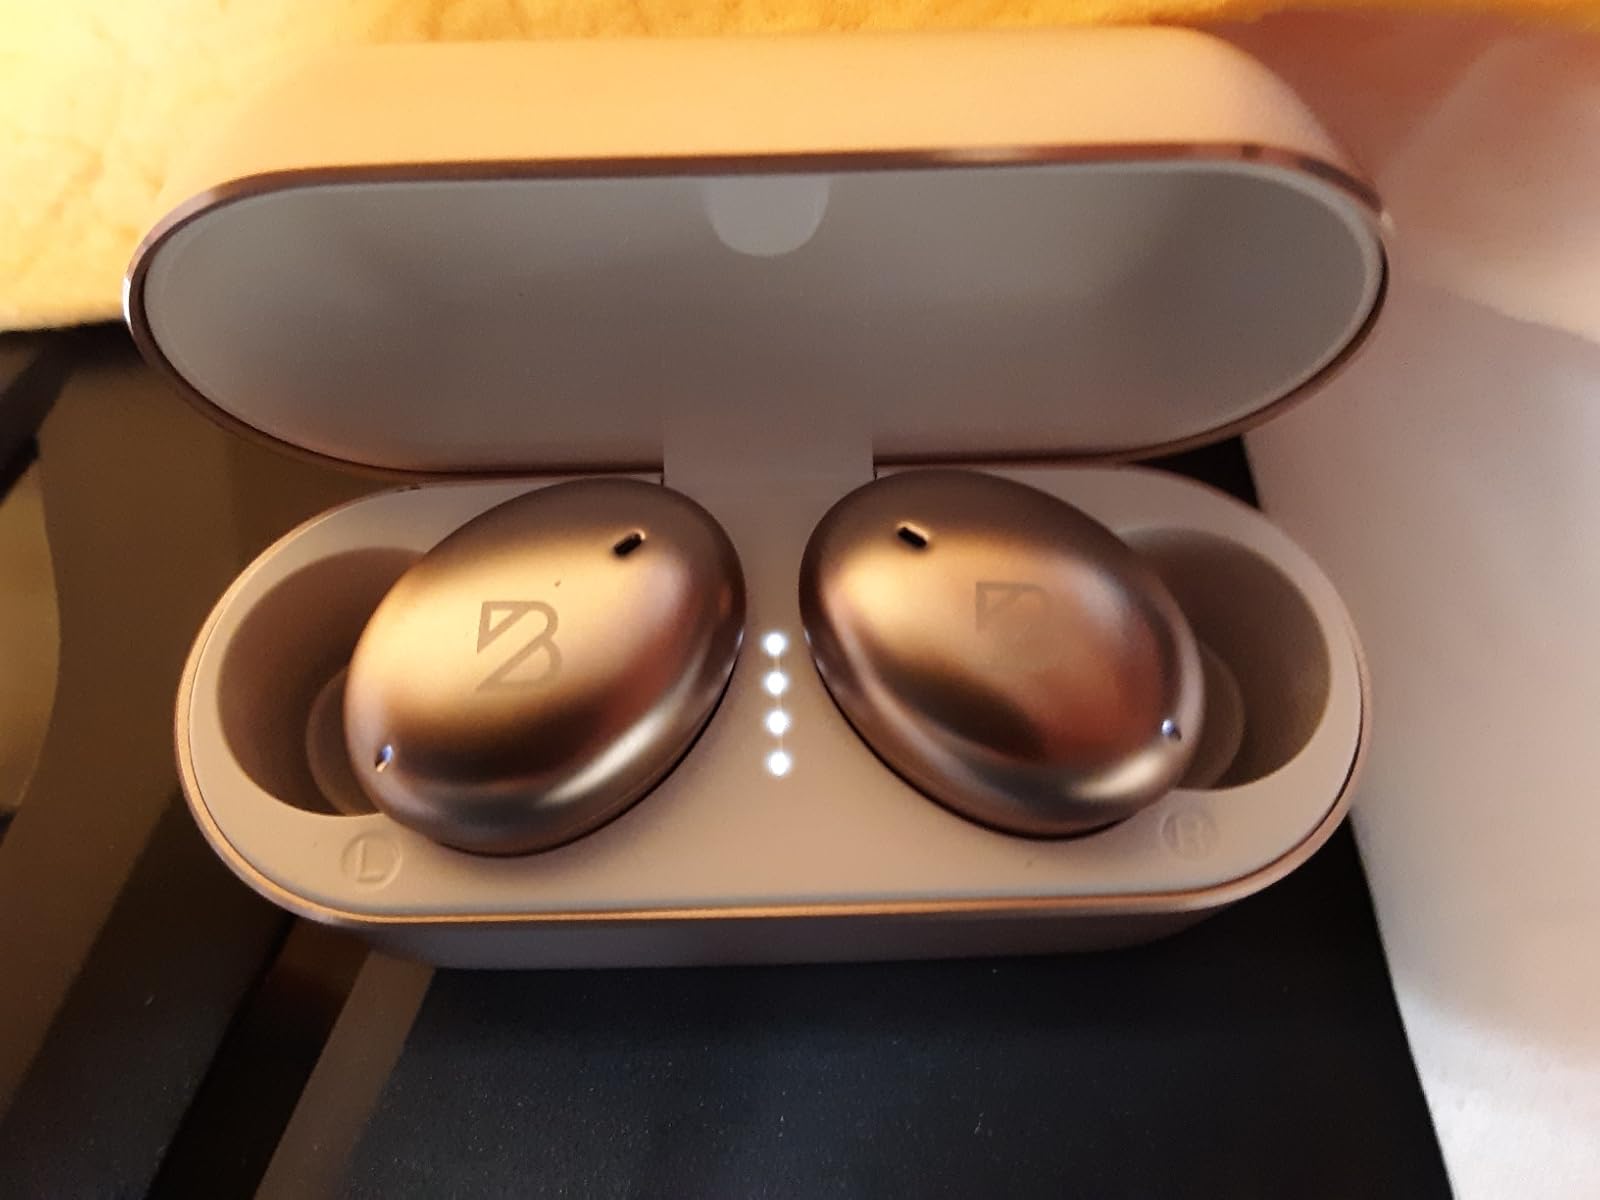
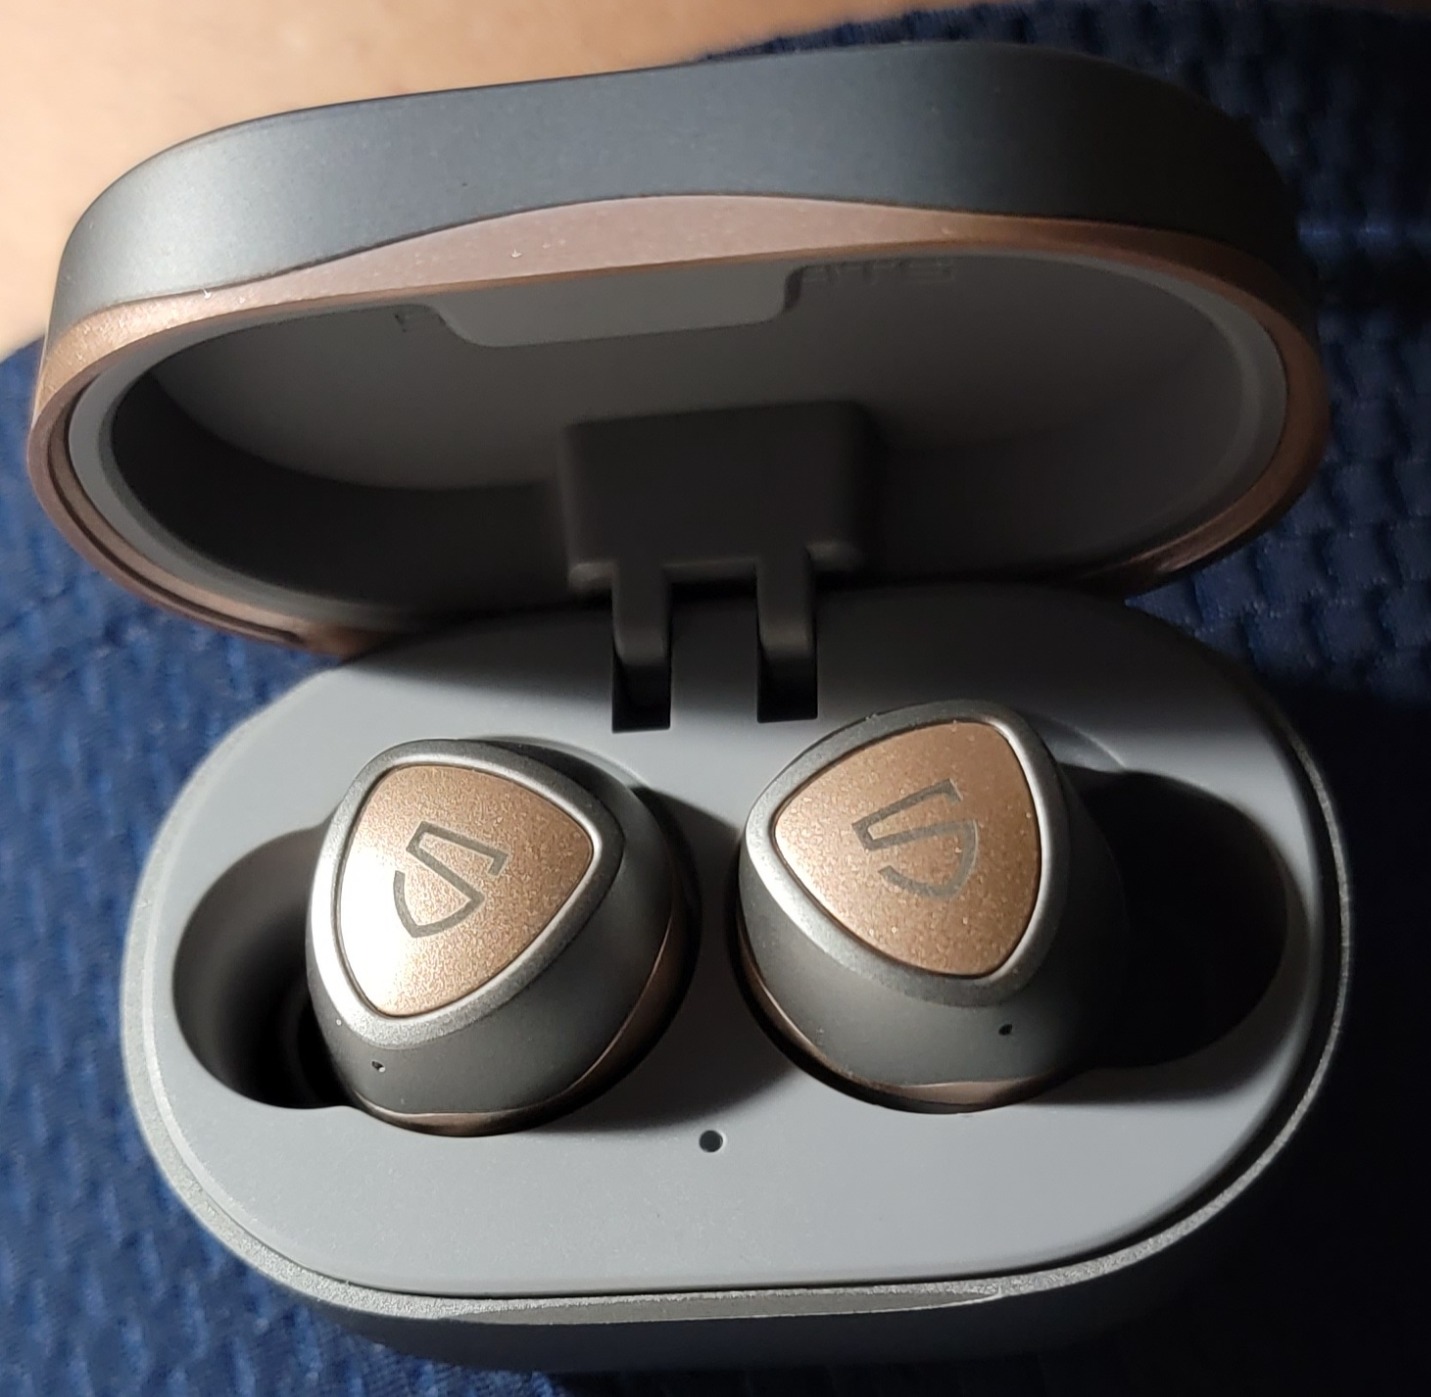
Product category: earbuds
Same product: no